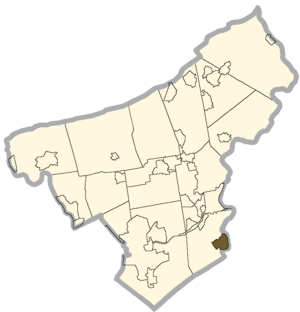
Raubsville est une census-designated place située dans le comté de Northampton, dans le Commonwealth de Pennsylvanie, aux États-Unis. Sa population s’élevait à 1 088 habitants lors du recensement de 2010.